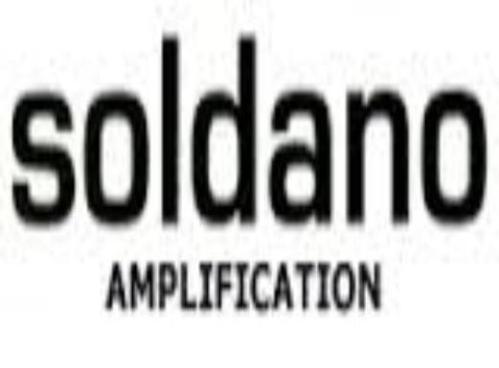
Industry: Electronic